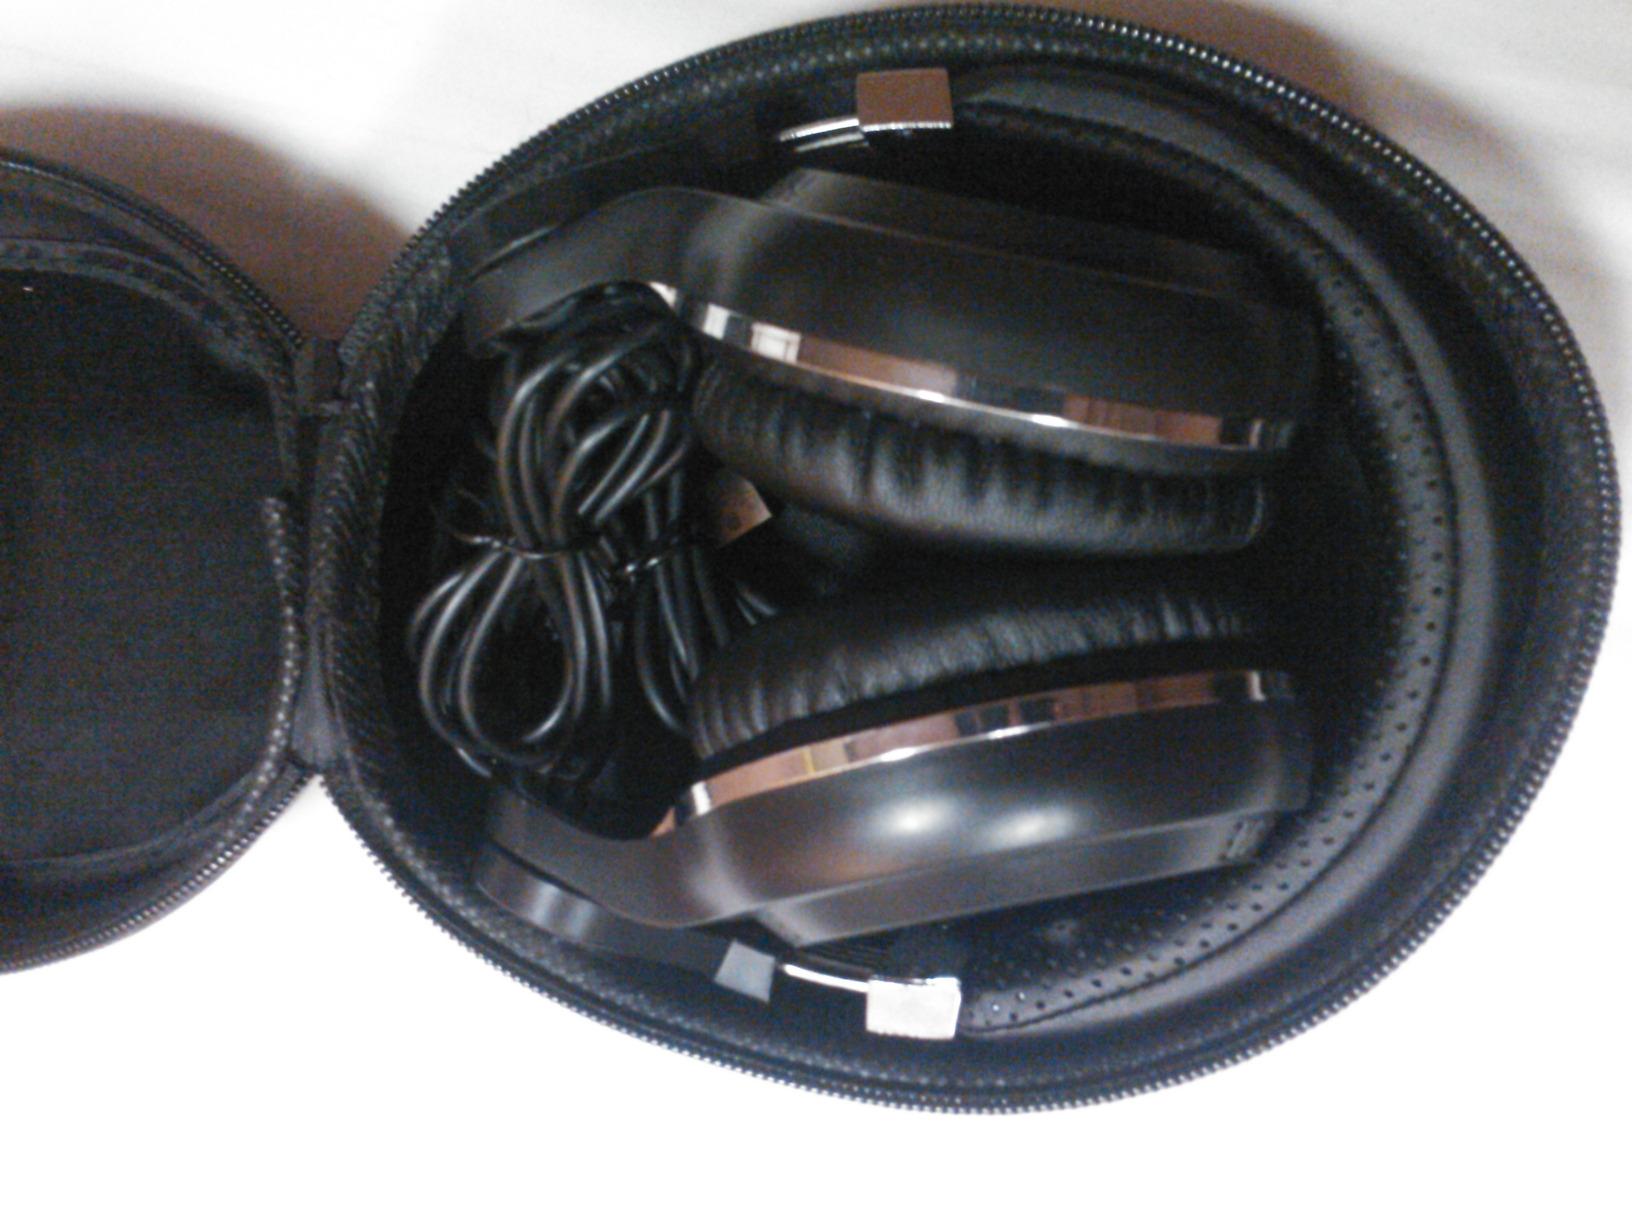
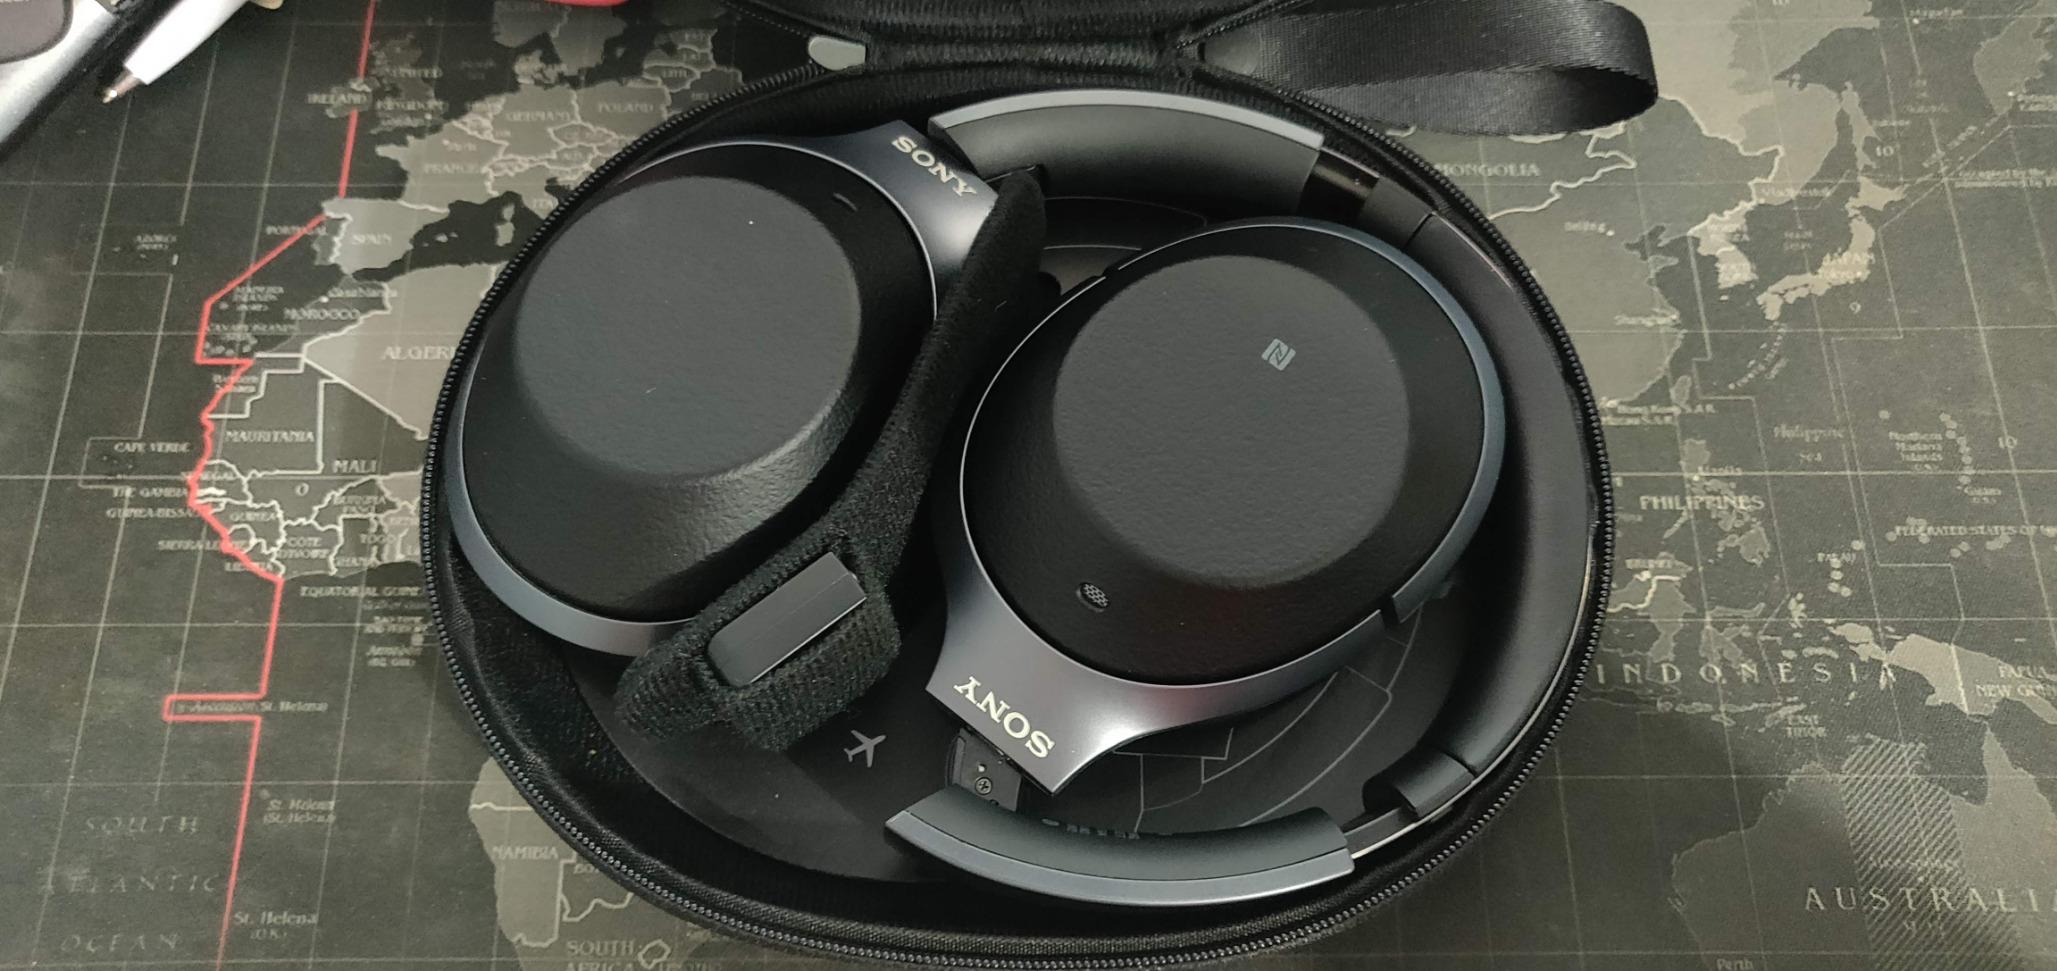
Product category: headphones
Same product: no